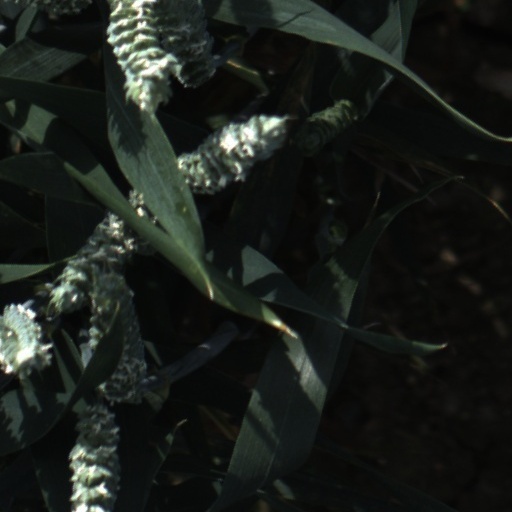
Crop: wheat